Christianity in Kazakhstan

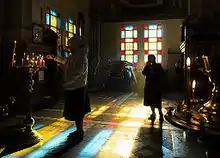
Orthodox prayers in Zenkov cathedral. Almaty.

Christianity in Kazakhstan is the second most practiced religion after Islam and one of the major religions of Kazakhstan.